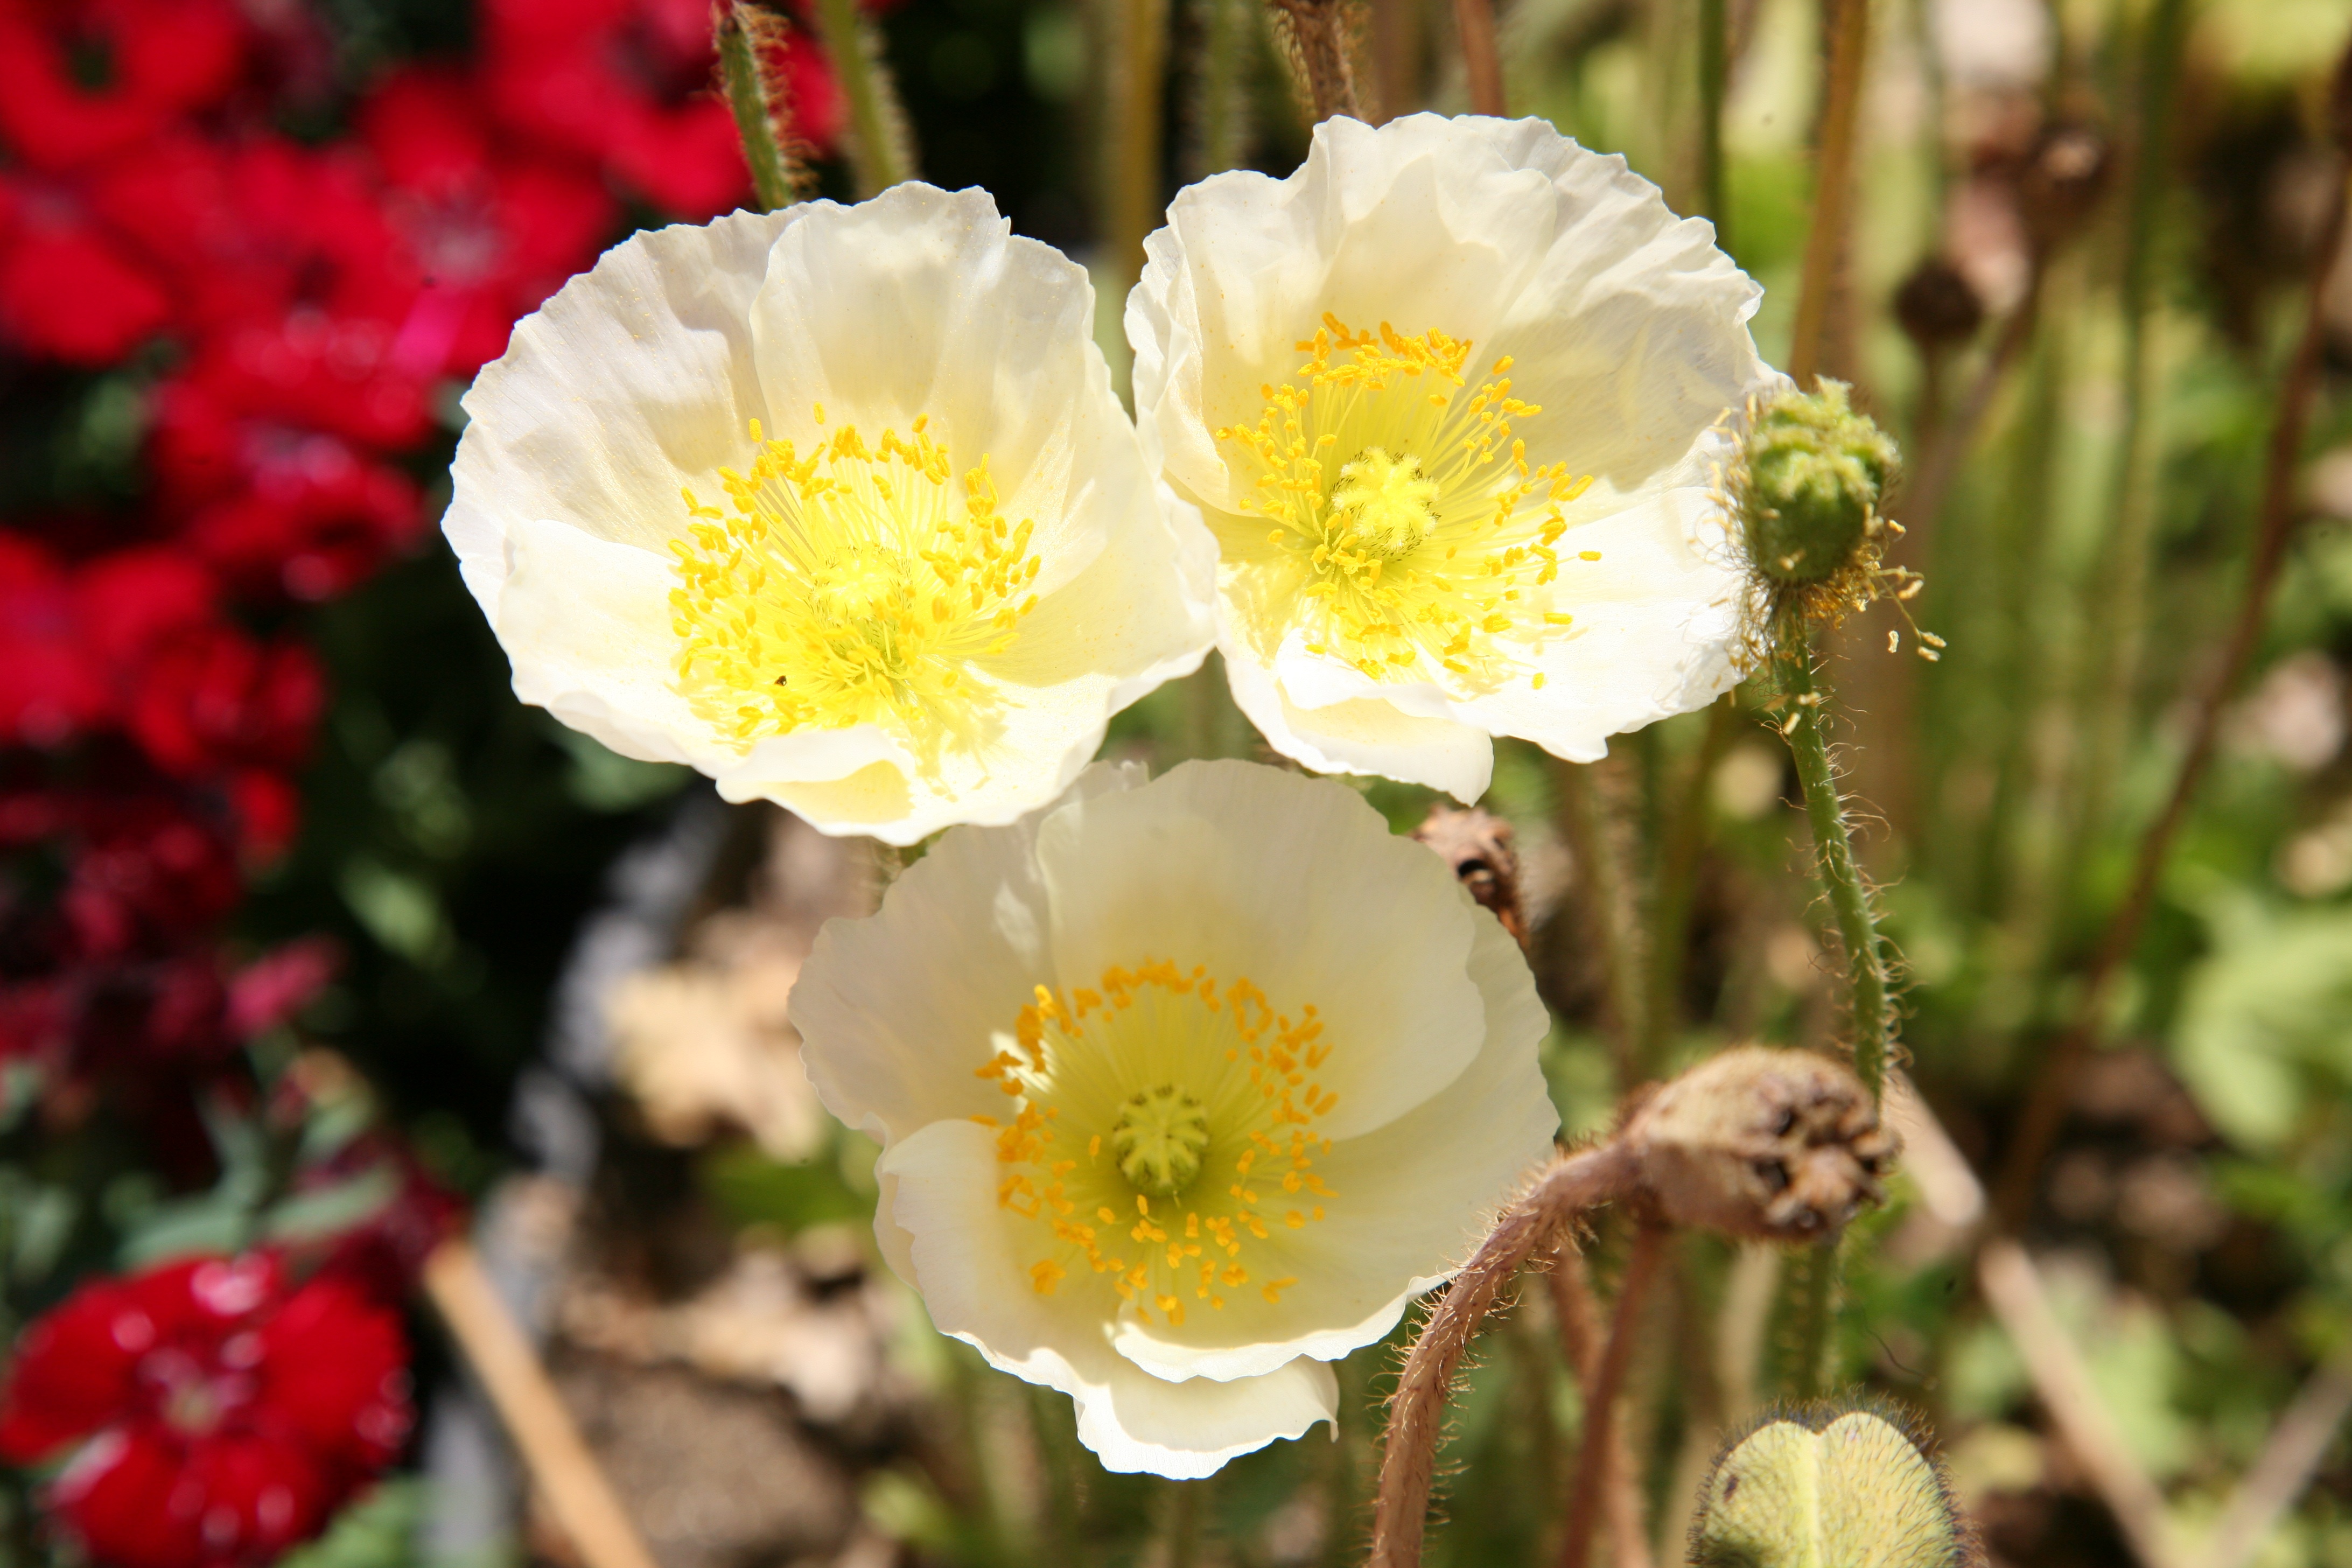
landscape, nature, blossom, plant, white, flower, petal, spring, botany, garden, flora, plants, wildflower, flowers, poppy, macro photography, flowering plant, land plant